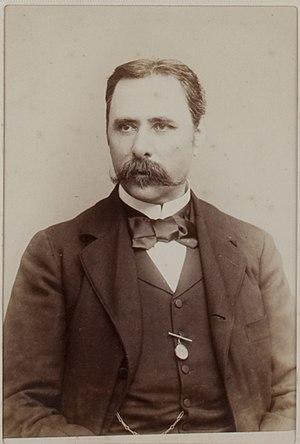
Jacques Ludovic Trarieux, né à Aubeterre-sur-Dronne le 30 novembre 1840, mort à Paris le 13 mars 1904, est un avocat et homme politique français. Instigateur de la révision du procès du capitaine Alfred Dreyfus, il est le fondateur et le premier président de la Ligue des droits de l'homme.